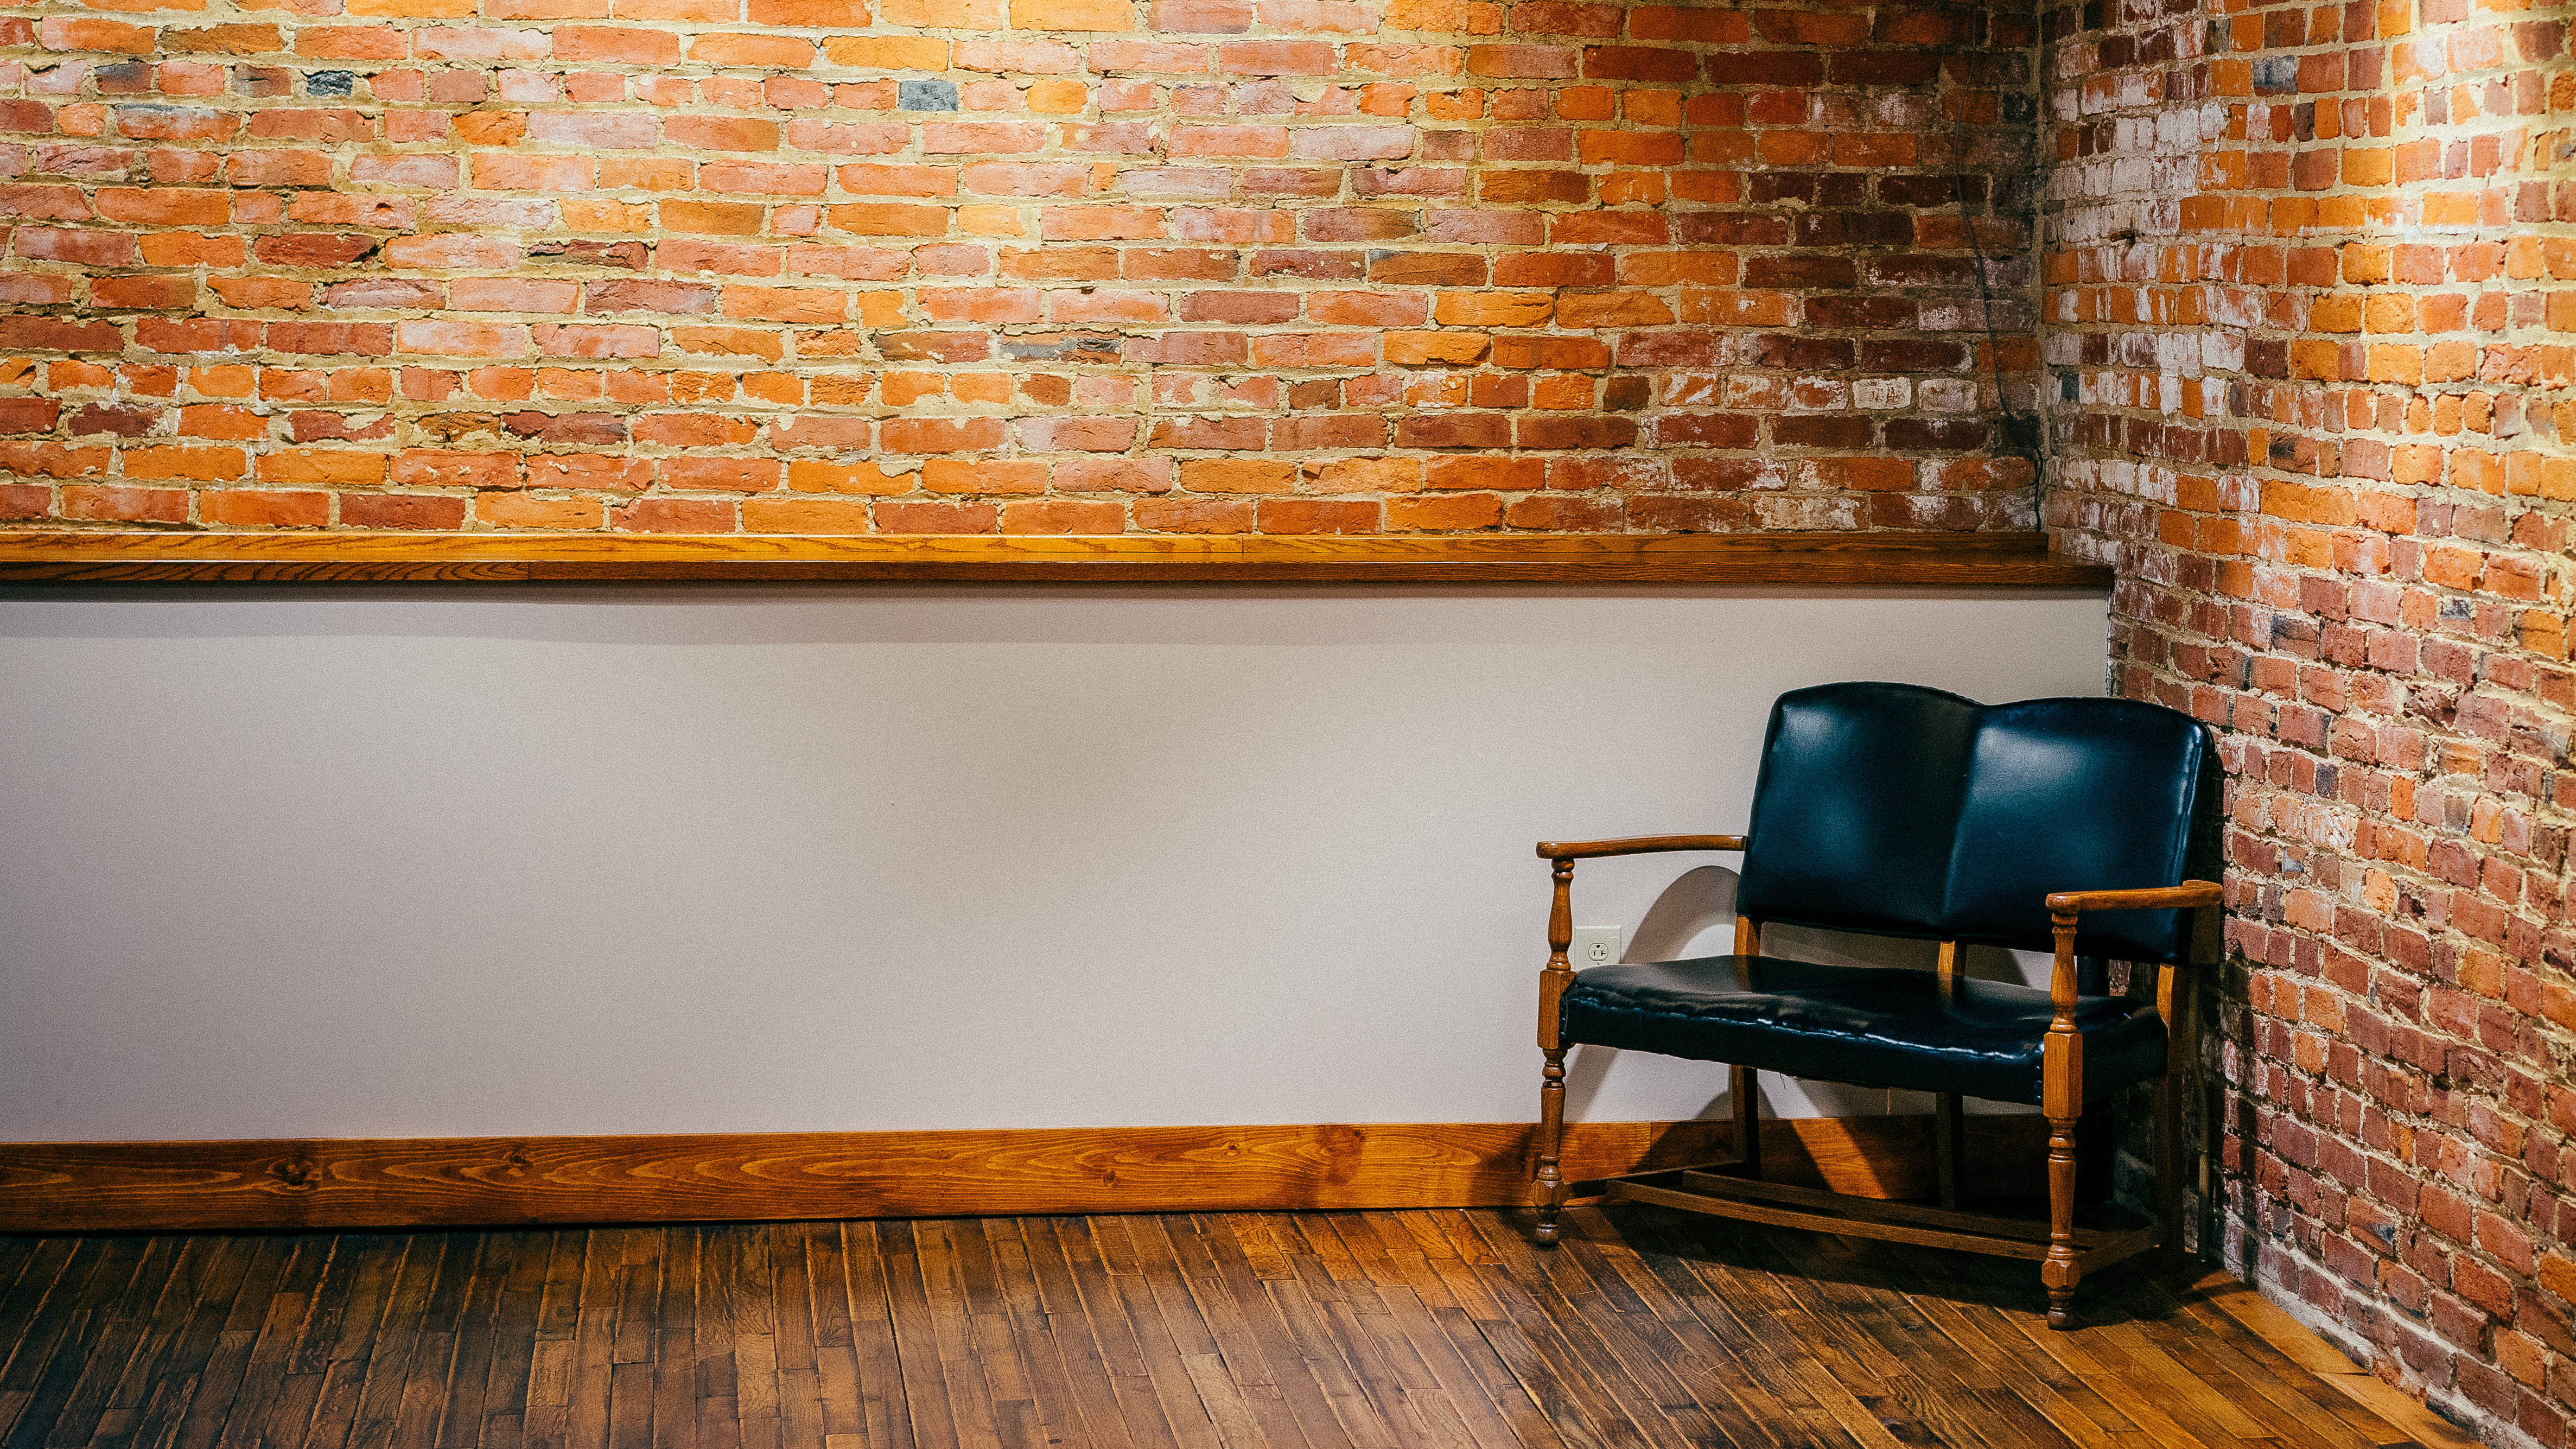
wood, floor, home, wall, cottage, living room, room, brick, interior design, design, hardwood, flooring, wood flooring, window covering